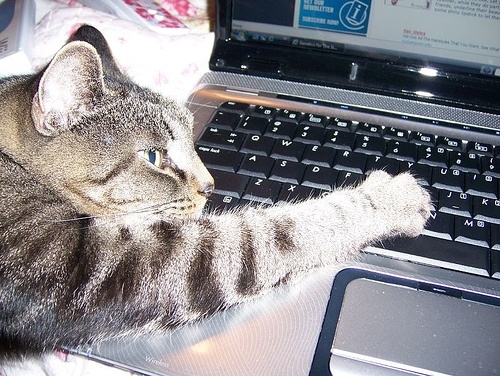
A cat that is on top of a computer.
A cat lies on a laptop and paws the keyboard
A cat puts its paw on the keyboard of the laptop.
A cat reaching his paw out to the keyboard of a laptop computer.
A curious kitty wants to know where the clicking noise comes from.